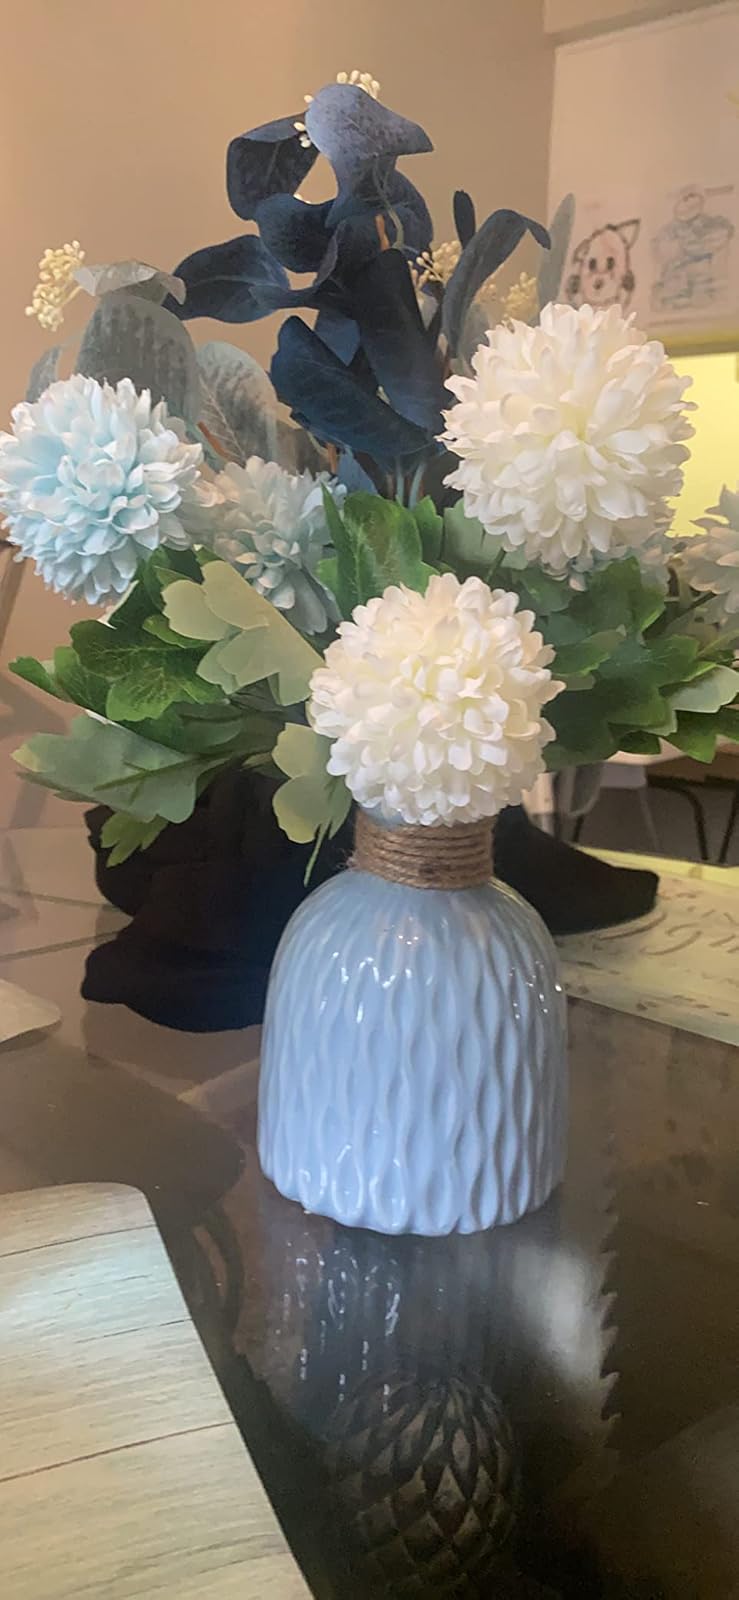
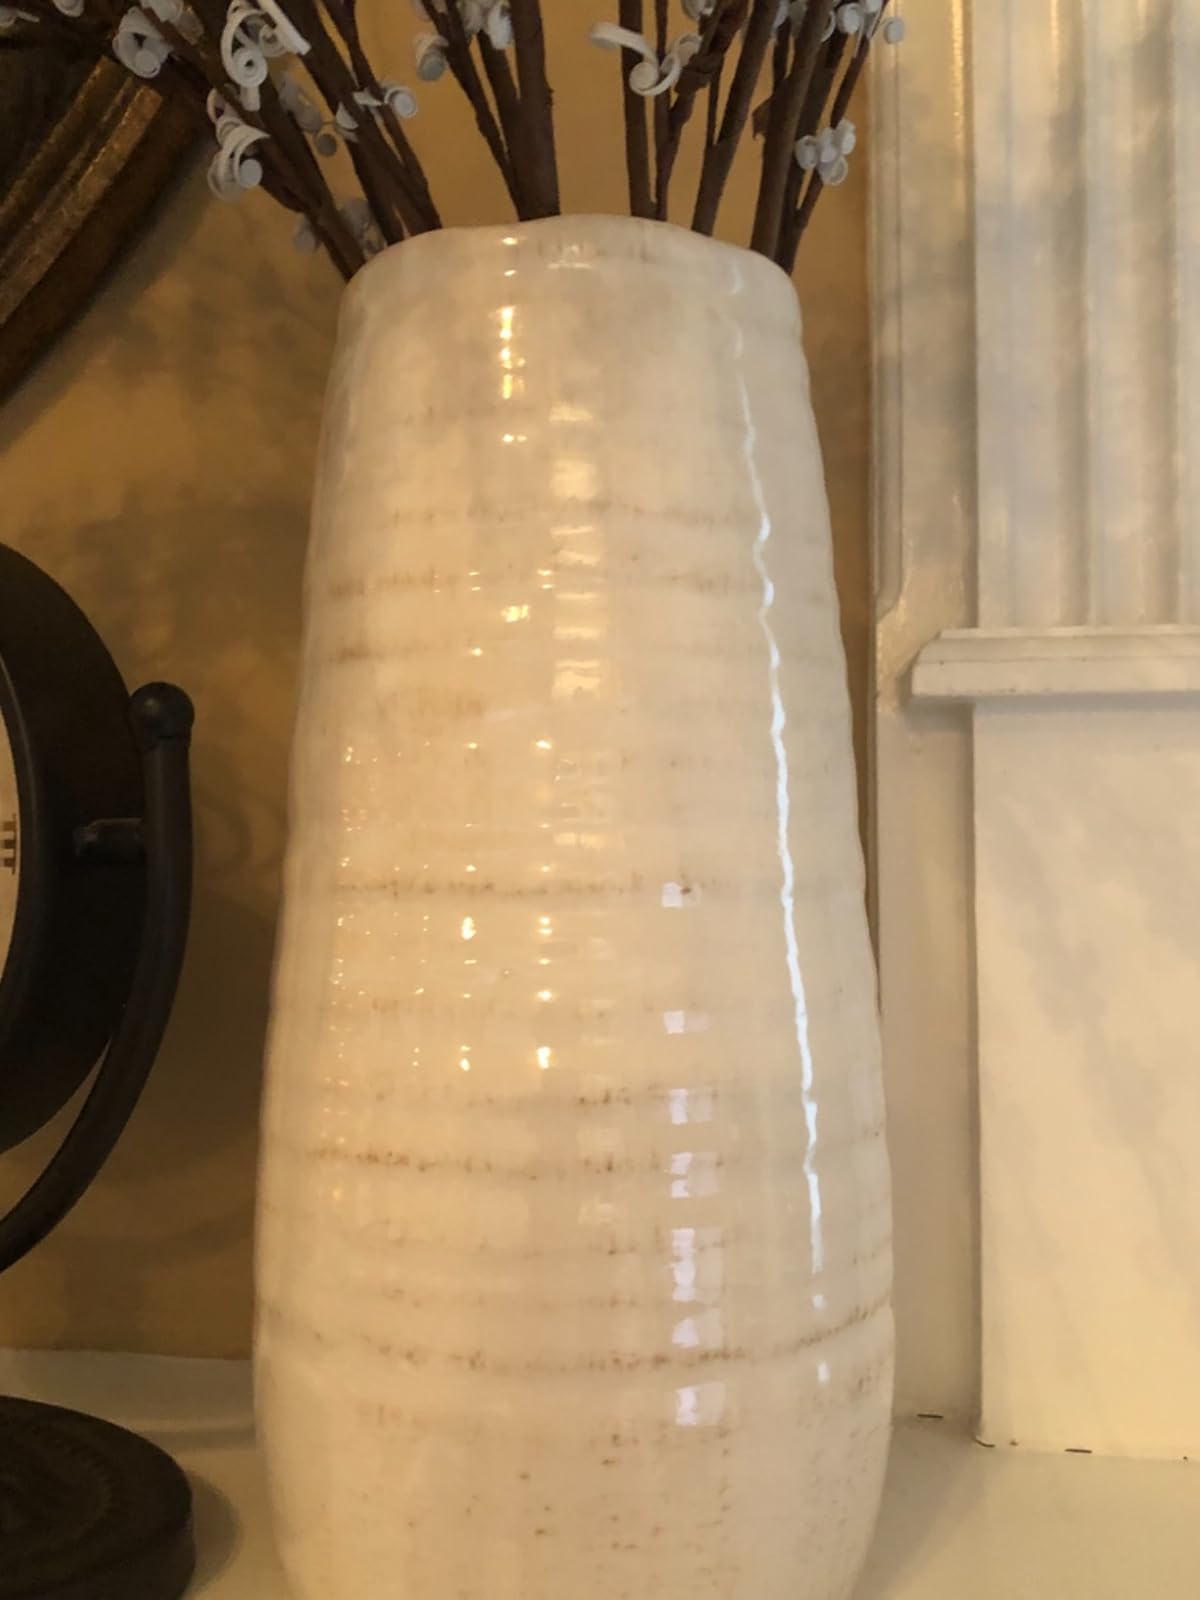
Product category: vase
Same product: no